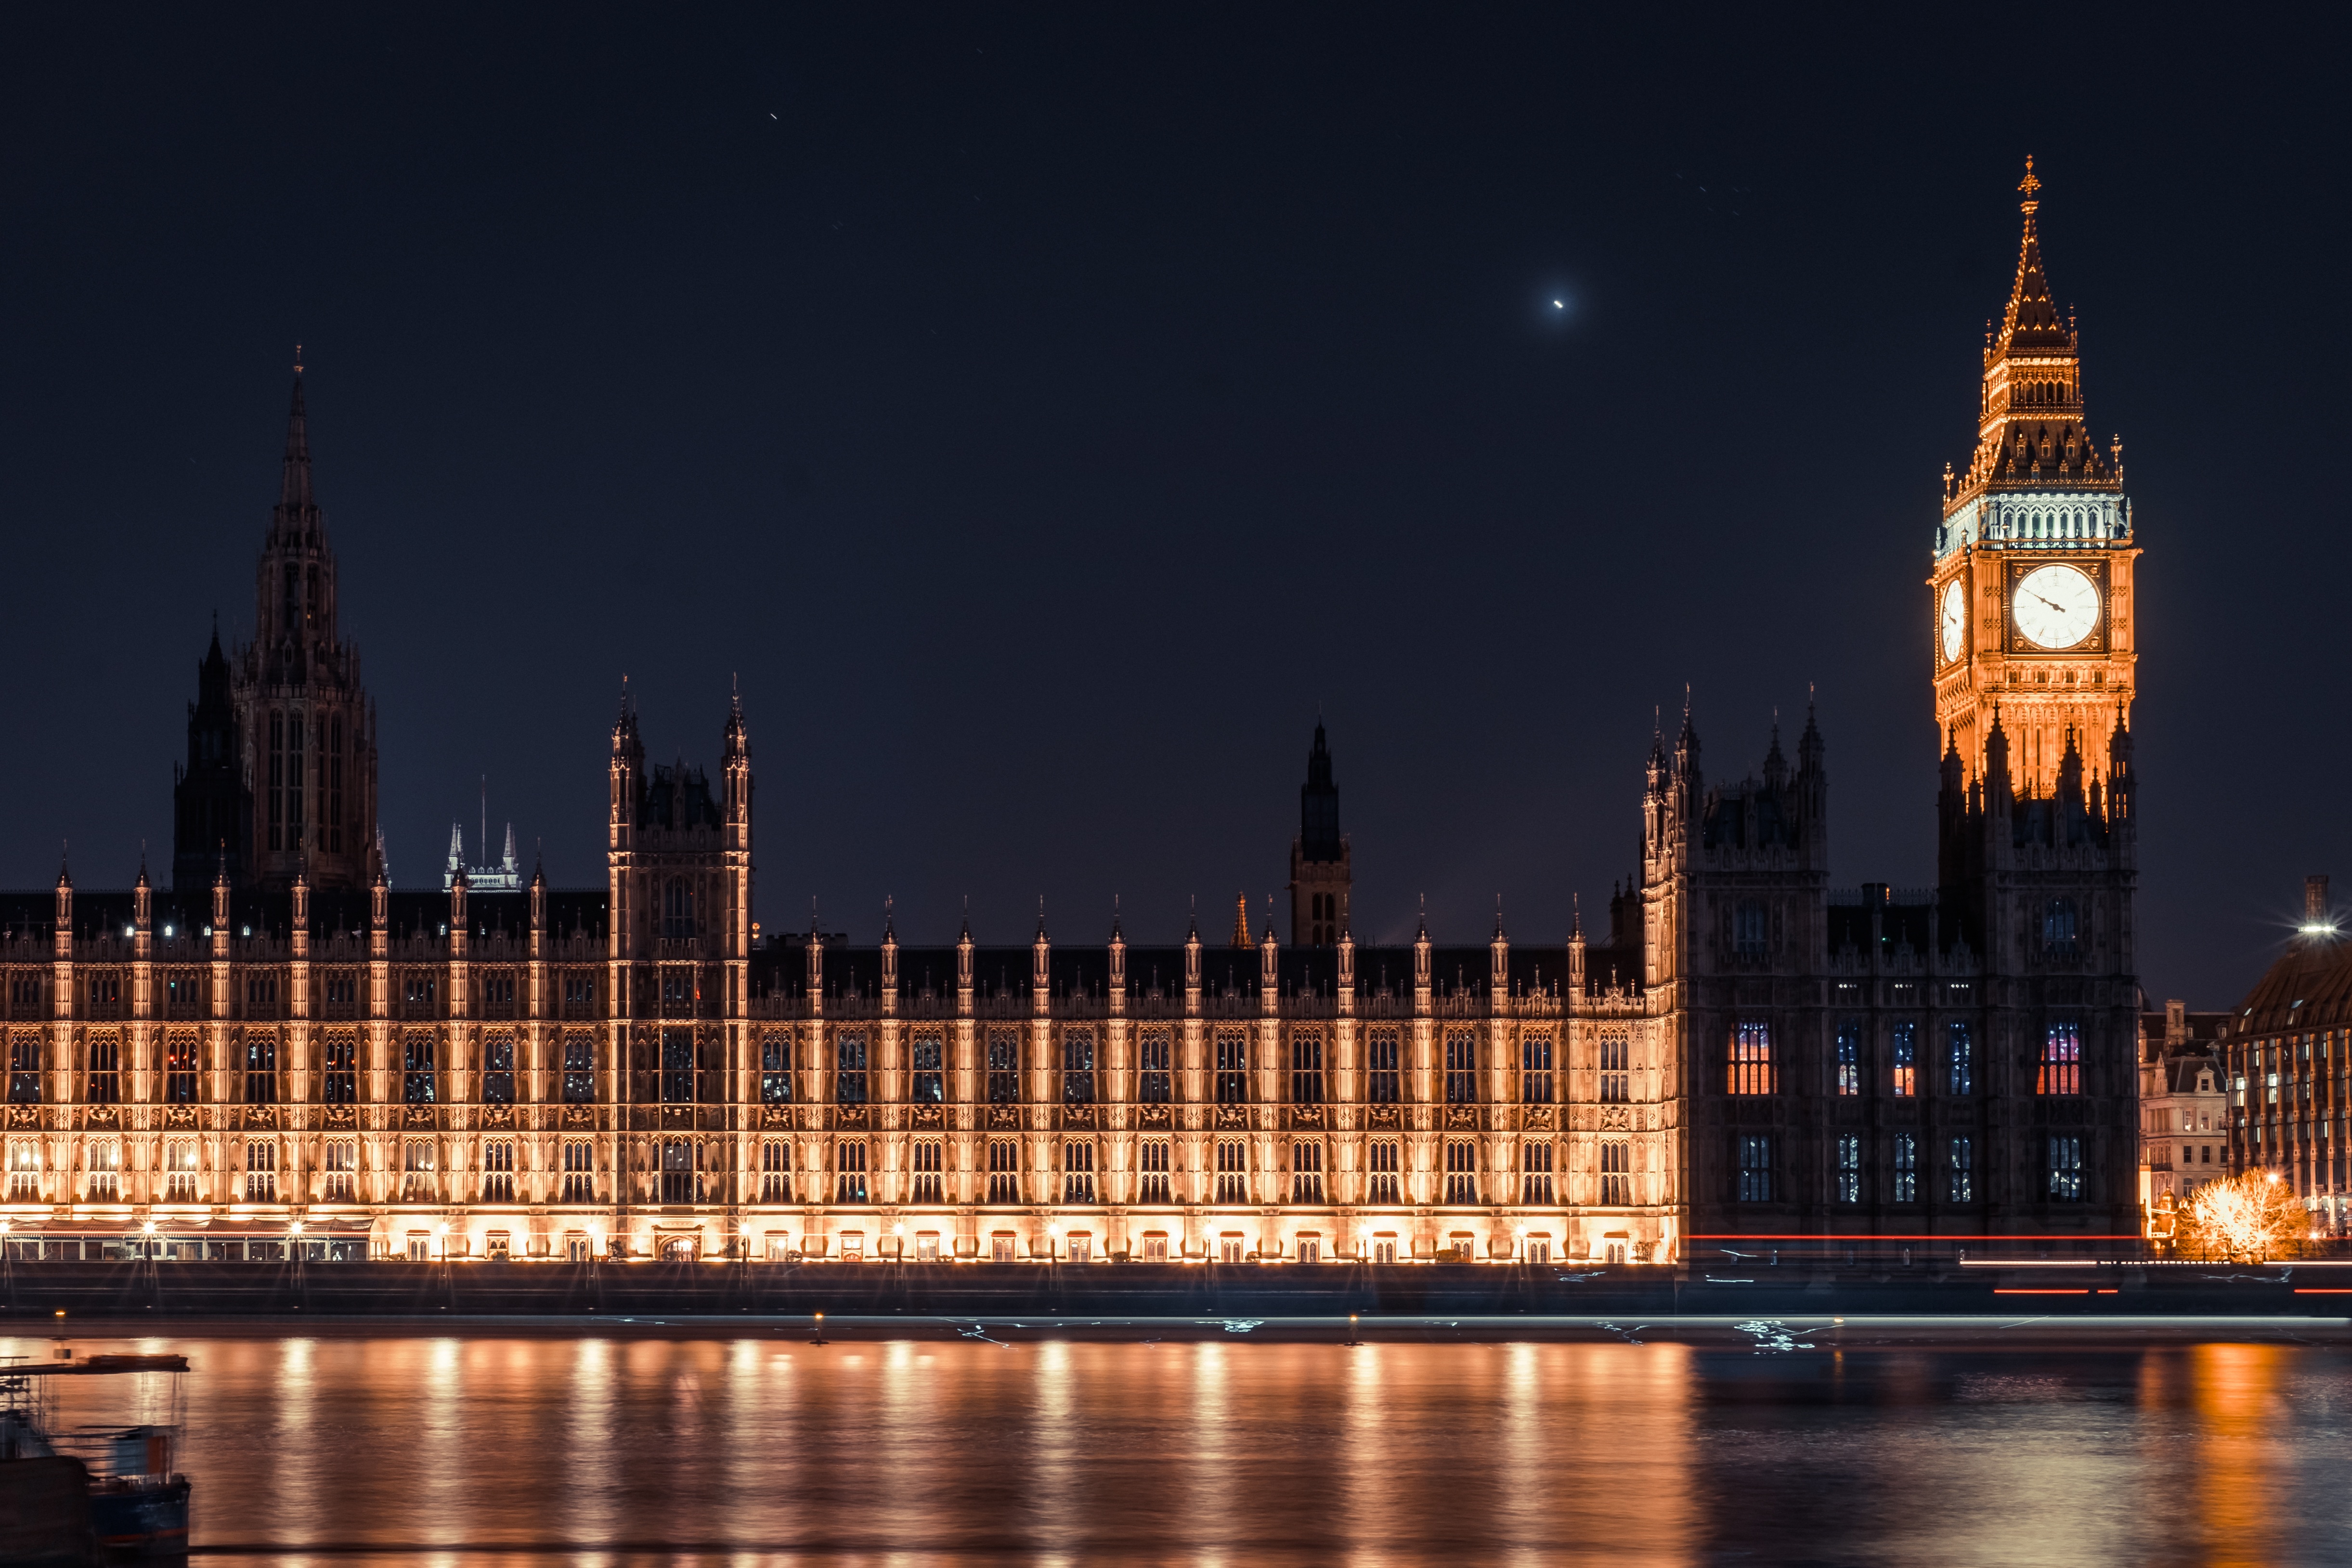
light, skyline, night, building, city, skyscraper, cityscape, panorama, dusk, evening, reflection, plaza, landmark, cathedral, big ben, london, metropolis, human settlement